Times Square Tower

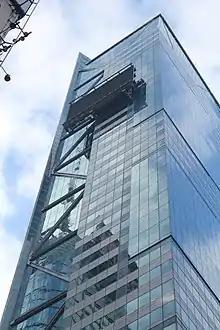
Top of the 42nd Street facade

The building is part of the 42nd Street Development Project and, thus, could bypass many city zoning rules such as those relating to floor area ratio (FAR). The tower follows the 42nd Street Development's zoning rules, which do not require setbacks or sky exposure planes at higher stories, and which also allow a much higher FAR for usable space. Consequently, Times Square Tower occupies its entire site, with a FAR of 42. On average, the building is wide from west to east. As a result of the small site, the 42nd Street facade has an aspect ratio of 9, and the 41st Street facade has an aspect ratio of 4.5. The 42nd Street Development Project also mandated a minimum floor area and a minimum number of stories. Since mechanical, electrical, and plumbing systems did not count toward these minimums, they were placed on the roof.